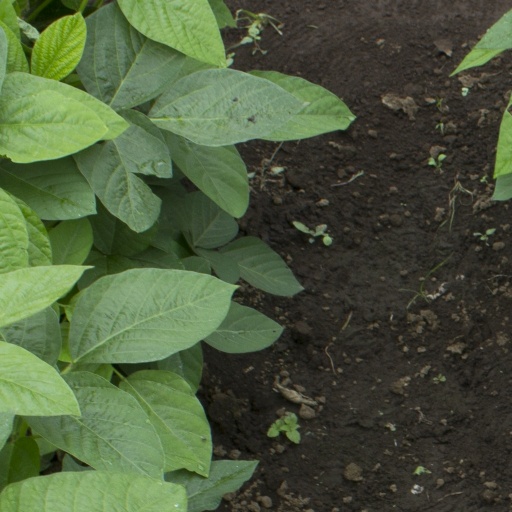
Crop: soybean